Flåm Line

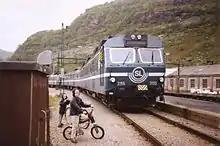
Swedish X10 trains were sometimes used during the summer season, here at Myrdal Station.

When the line opened, it received a lot of freight traffic for the construction of a power station in Årdal. From the opening, the Flåm Line was the fastest means of transport between Sogn and both Oslo and Bergen, and most post was also sent via the line. From 1977, most of the post was instead sent by truck via Gol, and only post from Aurland went via the railway. Other products sent by the line were milk to the dairy in Voss, which terminated in 1983, as well as fruit. Partial loads saw a large increase during the 1960s, after NSB and the ferry operator Fylkesbaatane i Sogn og Fjordane teamed up to send packages via Flåm to Oslo and Bergen. Flåm had several arrivals until 1973, when Linjegods was established. Following a reorganization, the number of calls was reduced to once per week. Freight volume fell further during the 1980s; an attempt in 1978 to force the three major distributors Linjegods, Firda Billag and Sogn Billag to route traffic via the Flåm Line failed.